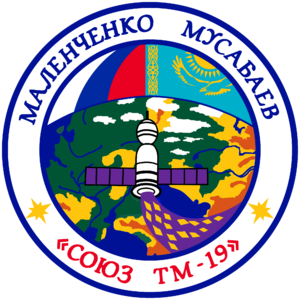
Jurij Malentjenko
Jurij Ivanovitj Malentjenko er en kosmonaut, der har været del af besætningerne på både Mir og den Internationale Rumstation.